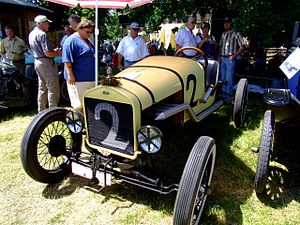
Ford T
Ford T Racer fra 1917
Ford T var en bilmodel bygget af Ford Motor Company i årene 1908 til 1927 i mere end 15 mio. eksemplarer. Modellen var verdens mest solgte bil frem til 1972, hvor denne titel overgik til Volkswagen Type 1.